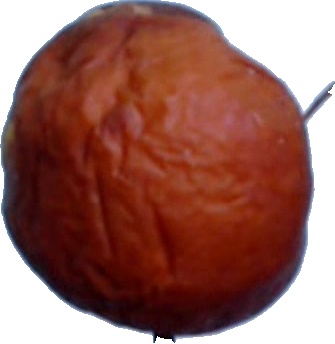
Label: apple_rotten_1